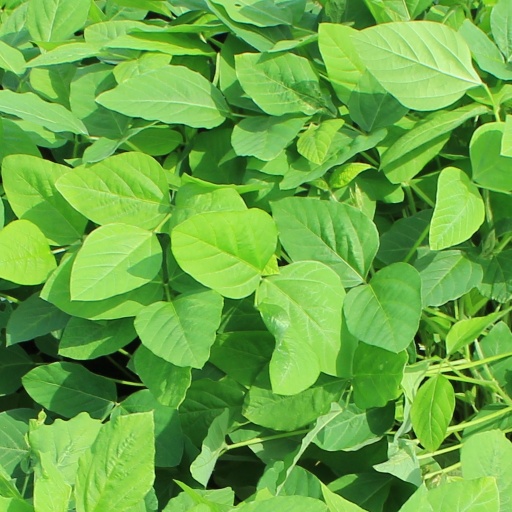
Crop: soybean